Upper Moselle

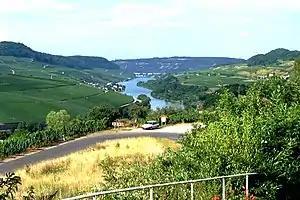
The Upper Moselle between Wincheringen and Nittel

The Upper Moselle is the section of the River Moselle, 45 kilometres long, that runs from the Franco-German-Luxembourg tripoint near Perl to its confluence with the Saar near Konz shortly before Trier. From the tripoint to its confluence with the Sauer, the Upper Moselle forms the border between the German states of the Saarland and Rhineland-Palatinate on the one side and Luxembourg on the other. This stretch of the river known as the Upper Moselle is, however, not the same as the geographical upper reaches of the Moselle, which run from its source near Bussang in the Vosges mountains in Lorraine via Épinal and Nancy roughly as far as Metz.